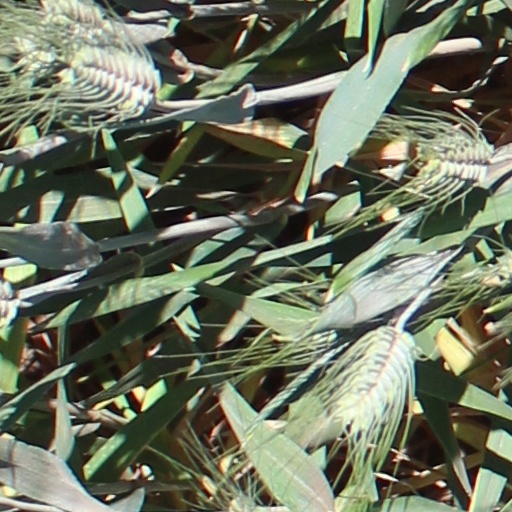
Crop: wheat